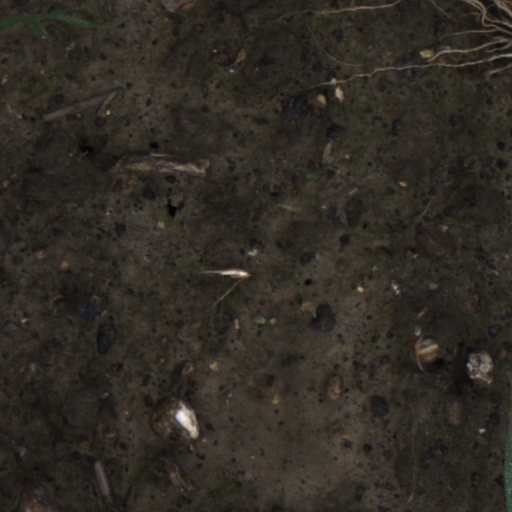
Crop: wheat